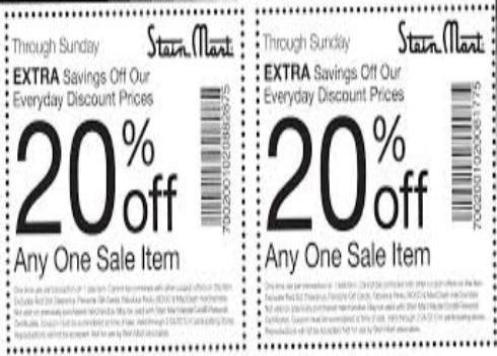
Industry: Others